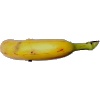
Label: Banana Lady Finger 1